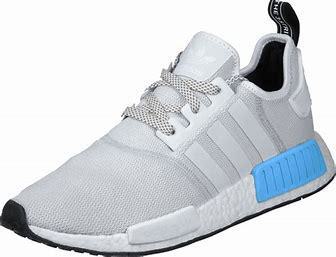
Brand: Adidas
Model: NMD_R1